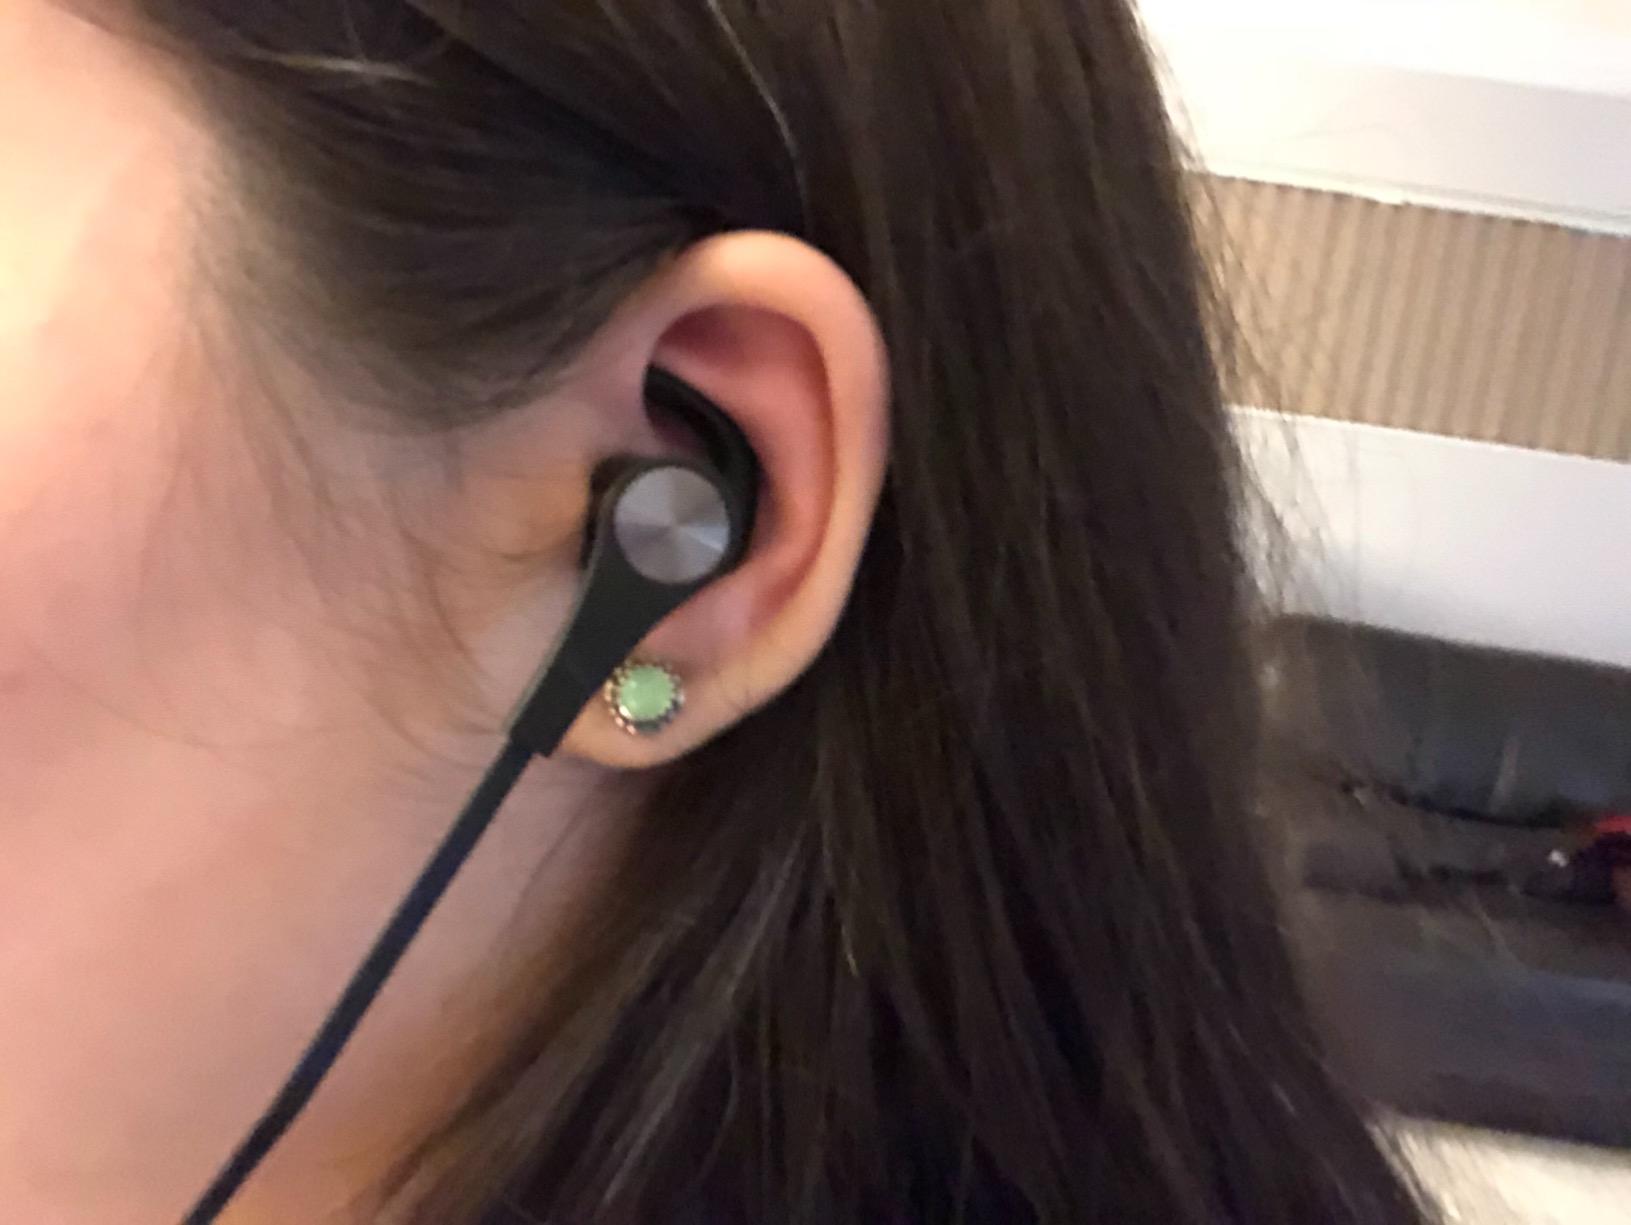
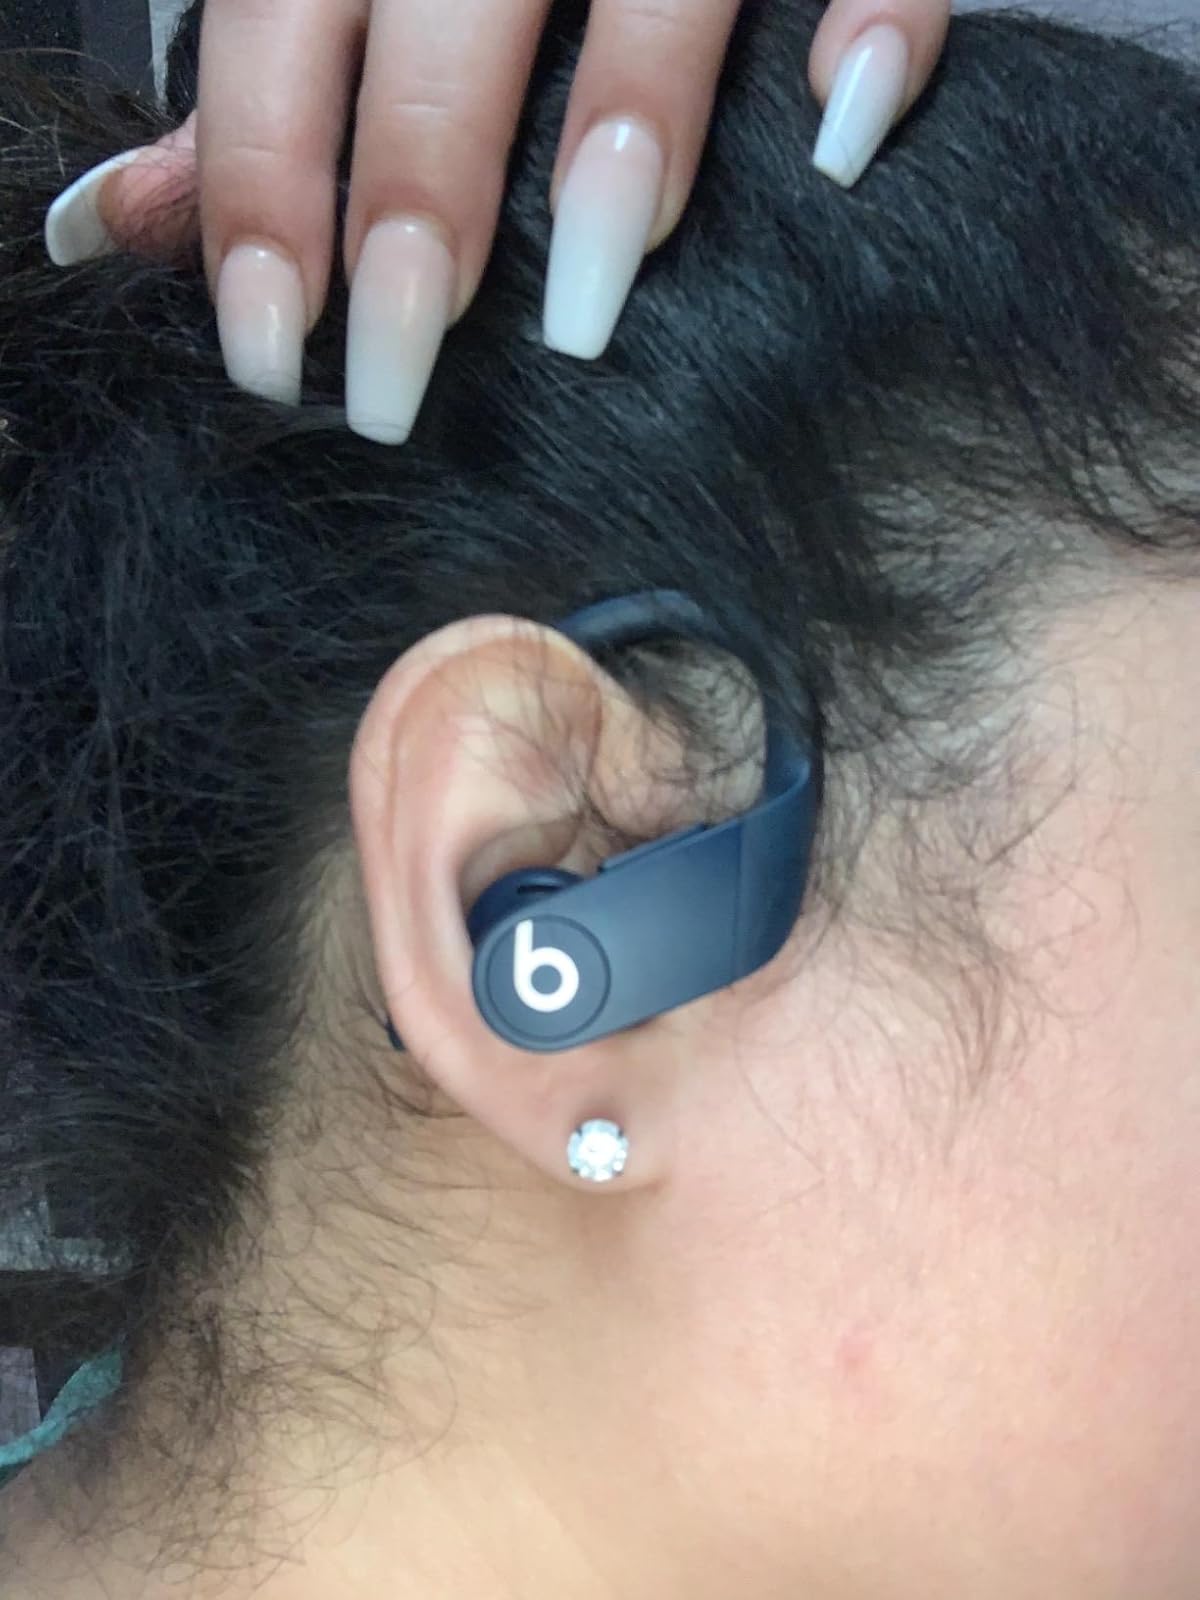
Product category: earbuds
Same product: no